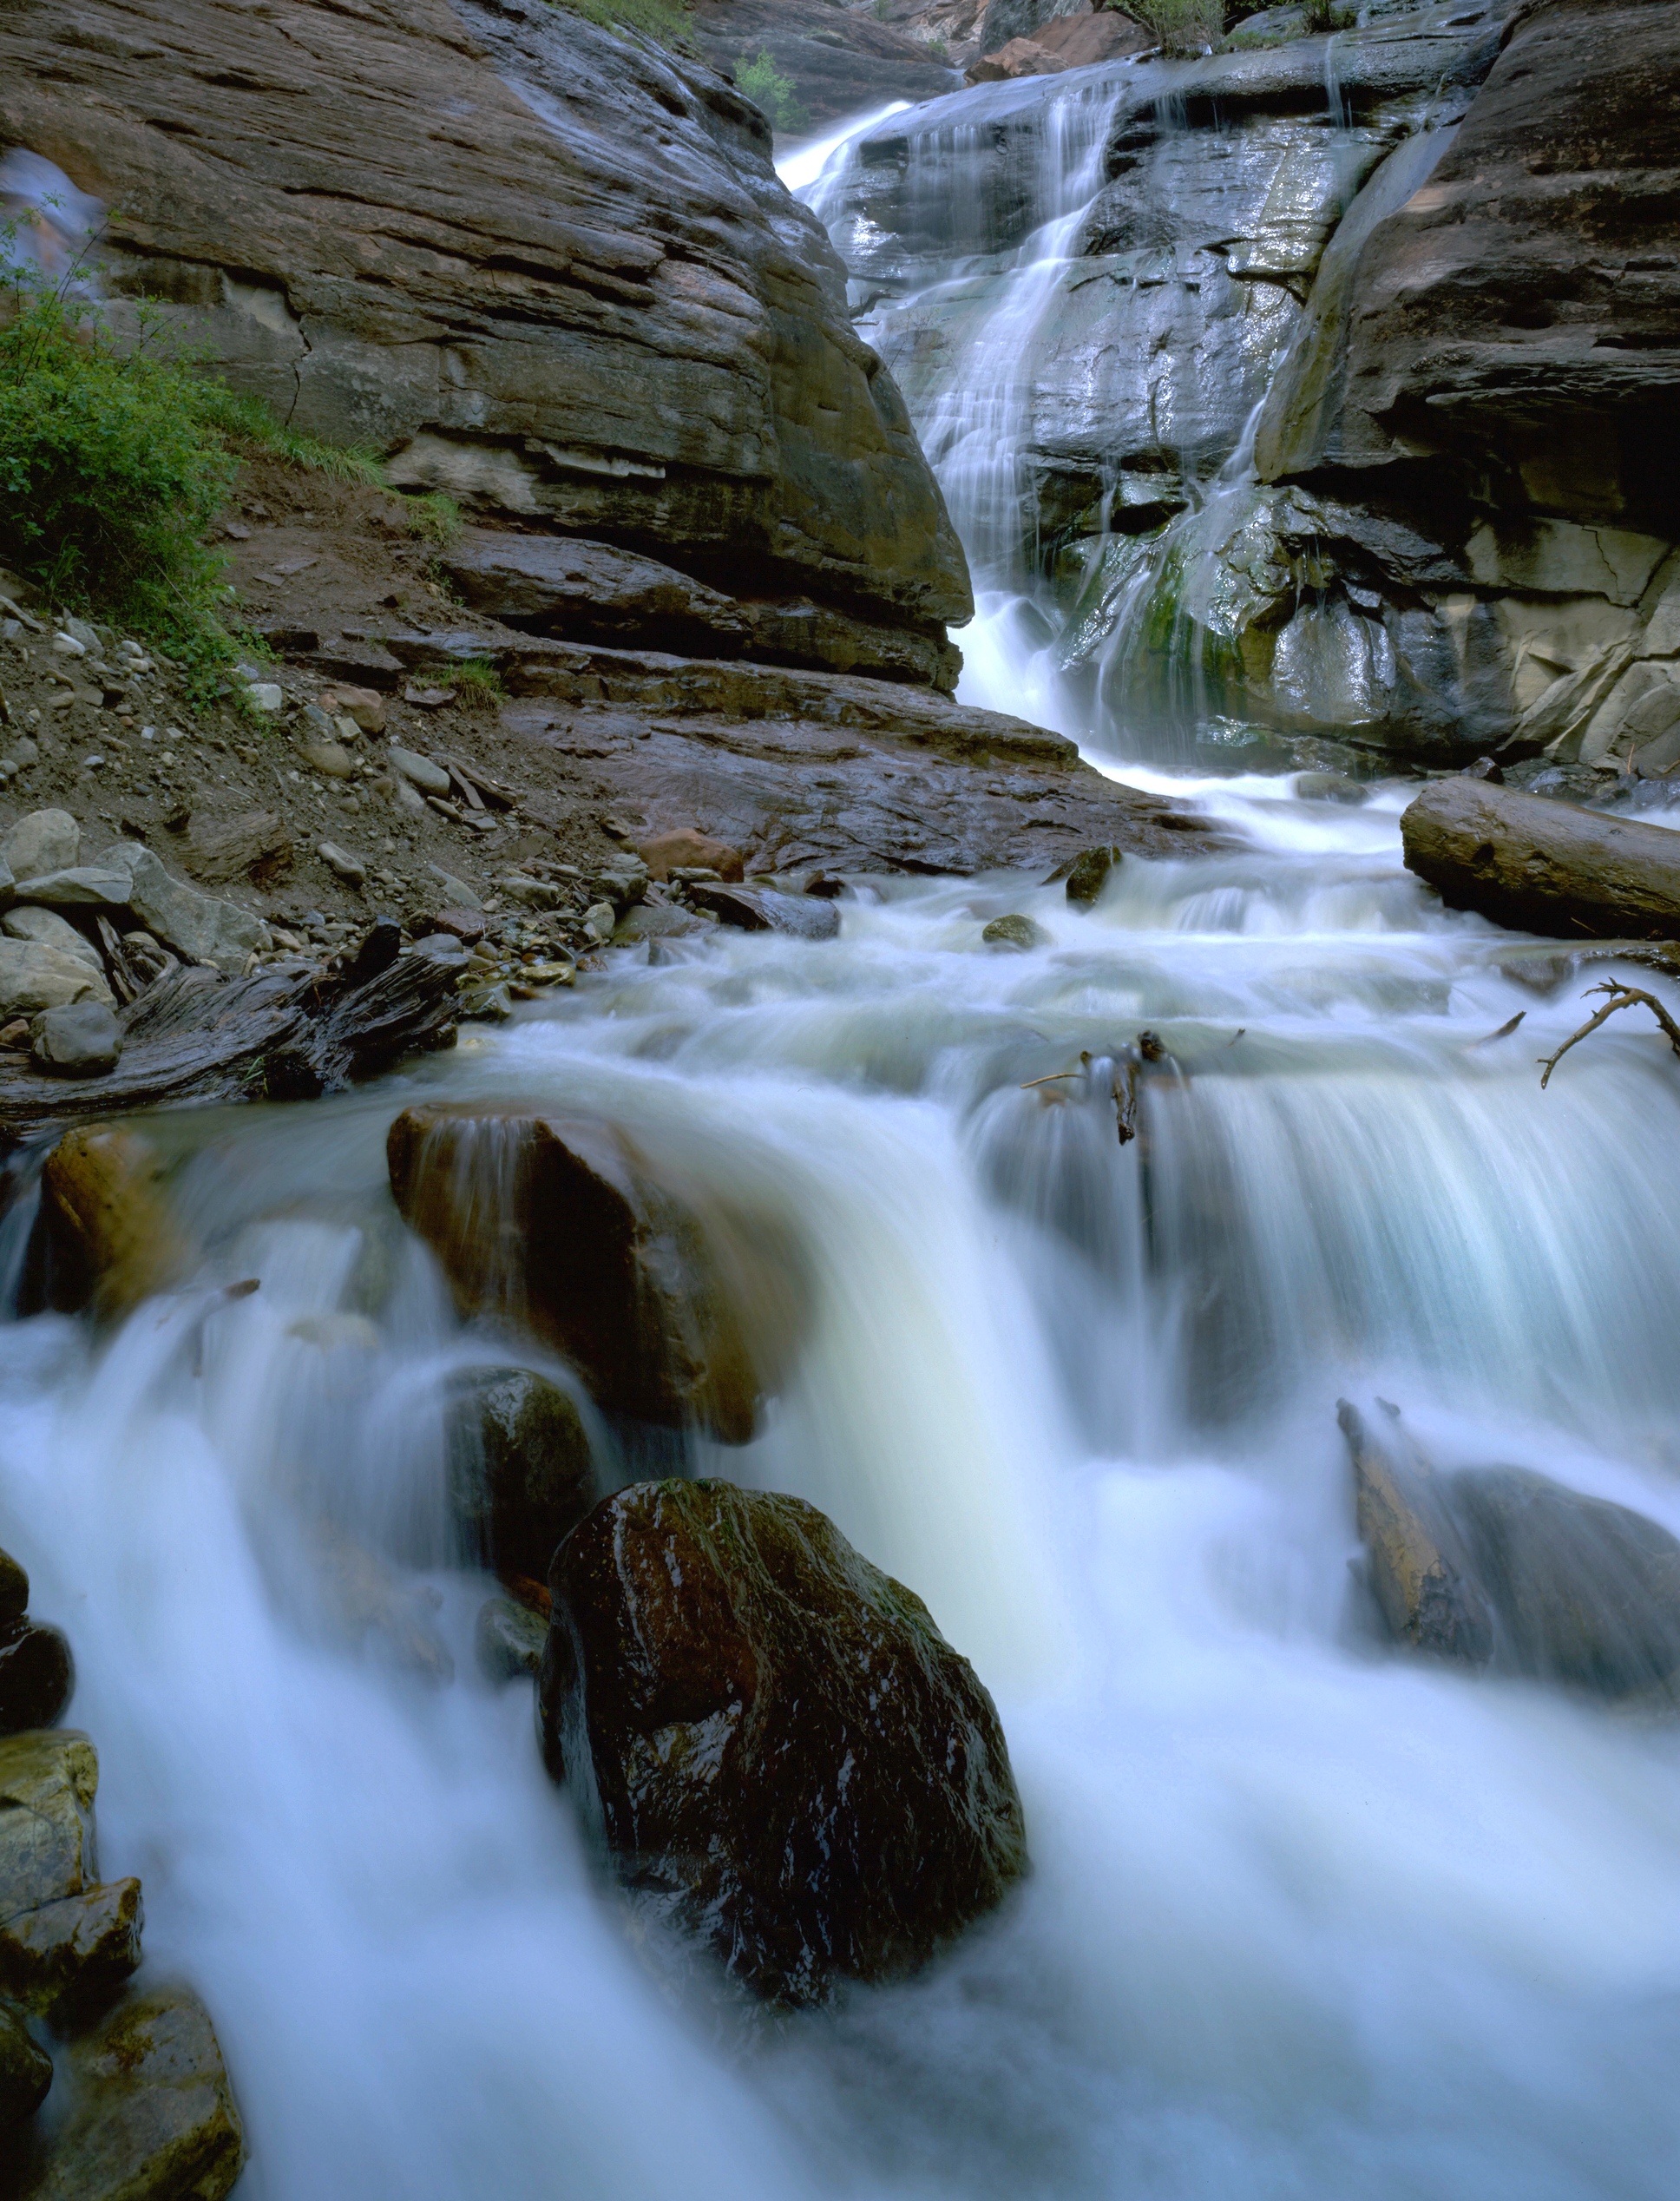
landscape, water, nature, rock, waterfall, creek, wilderness, river, valley, stream, scenic, autumn, rapid, season, body of water, rocks, wasserfall, water feature, watercourse, landform, geographical feature